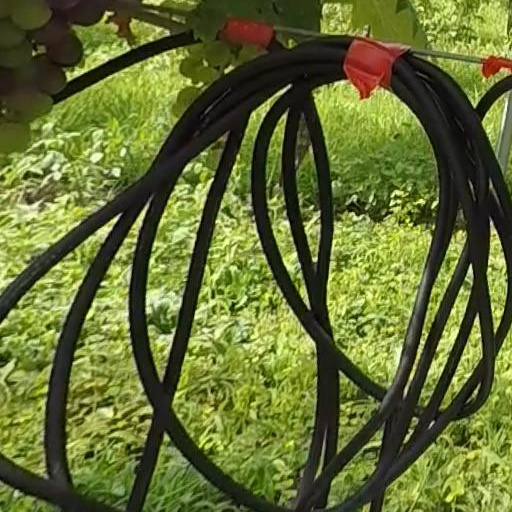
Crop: grape